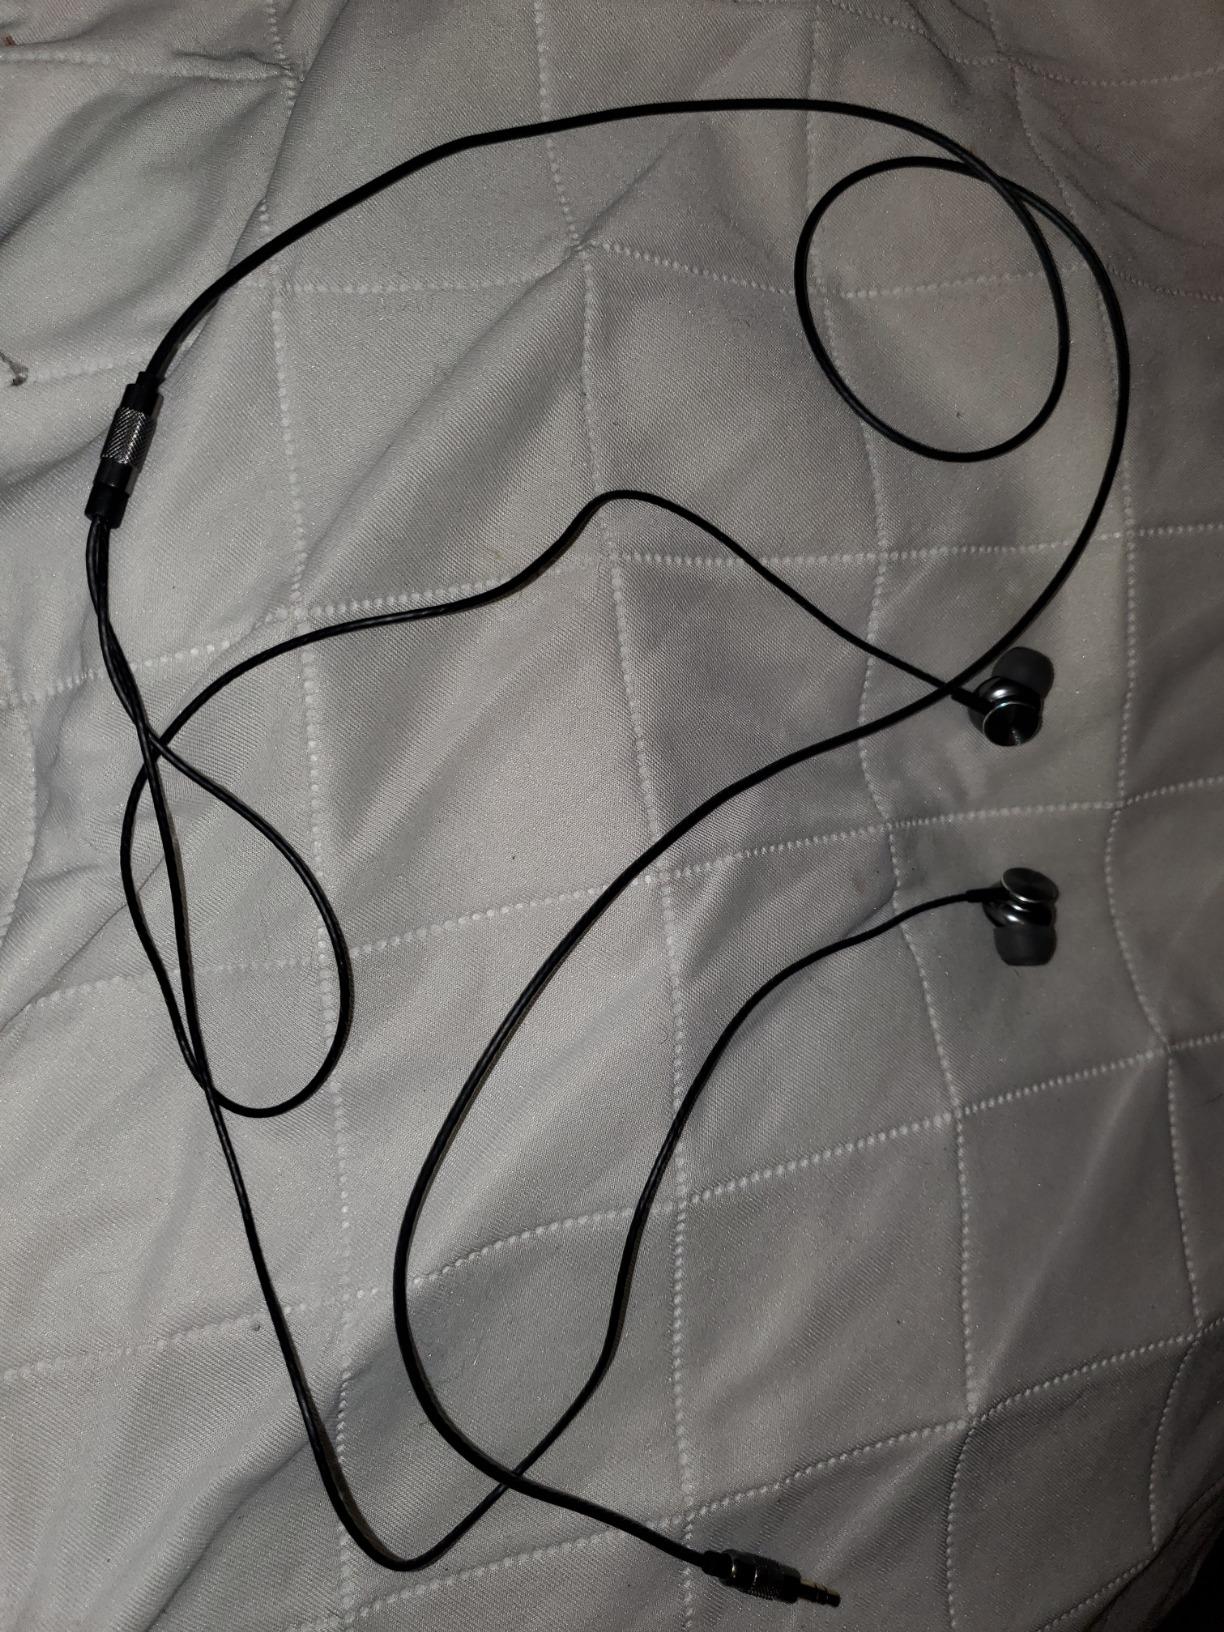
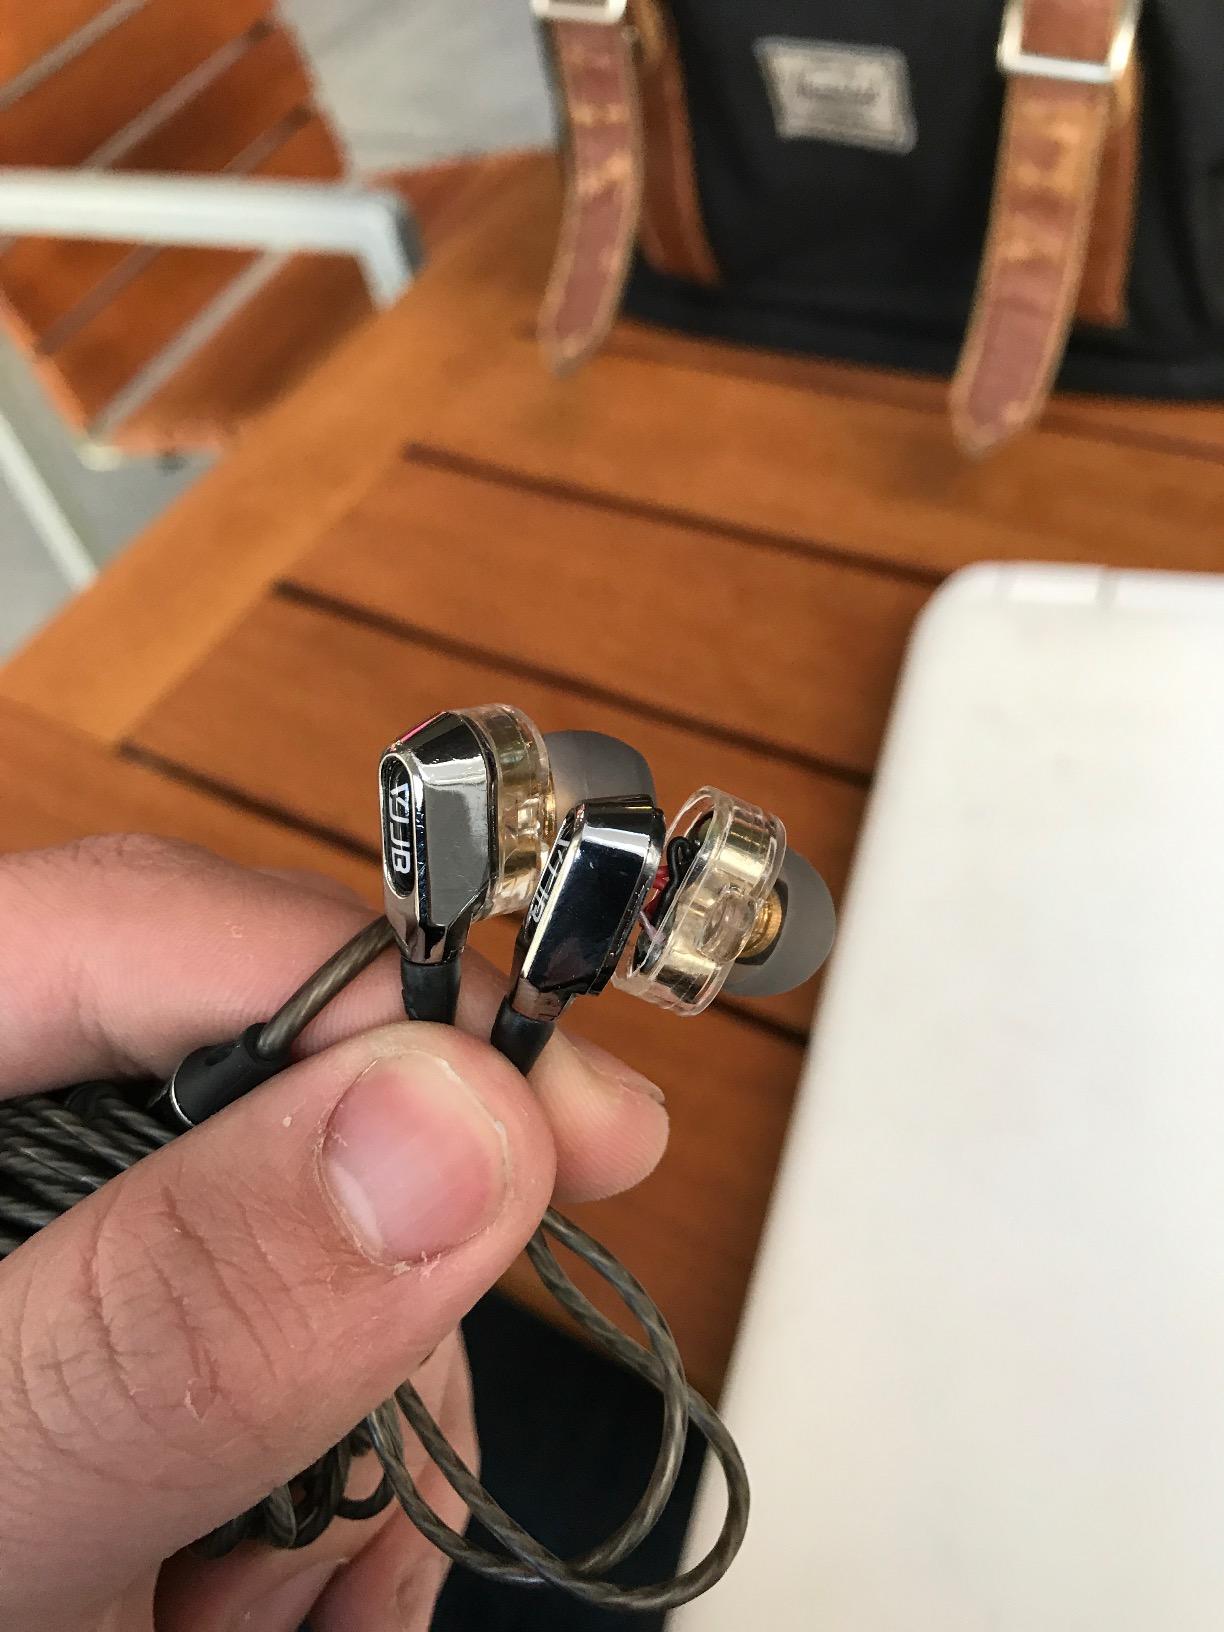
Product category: headphones
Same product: no